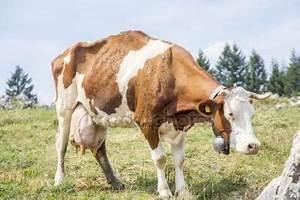
cow